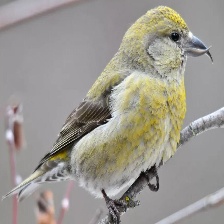
Species: RED CROSSBILL
Scientific name: LOXIA CURVIROSTRA